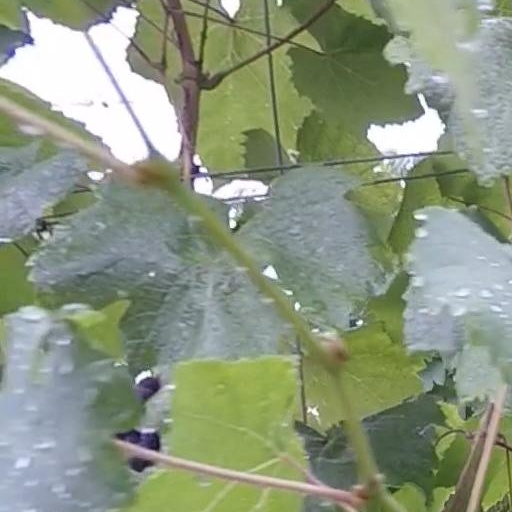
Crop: grape